Presidency of Pedro Pablo Kuczynski

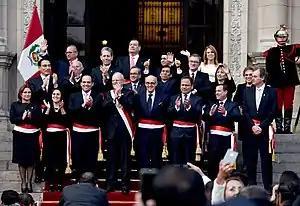

On 28 July 2016, the Ministers of State were sworn in as part of the inauguration ceremony. The swearing-in, unlike previous occasions in which it had been held in the Golden Hall of the Government Palace, was held this time in the courtyard of honor, outdoors and in full view of the public.